Adelino Amaro da Costa

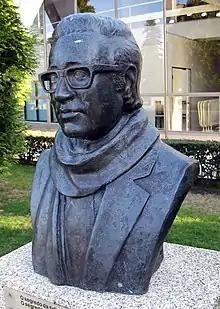
Adelino Amaro da Costa in front of the Cristal Palace, Porto.

He was decorated with the Grand Cross of the Order of Prince Henry (Ordem do Infante Dom Henrique).